Biomimetics

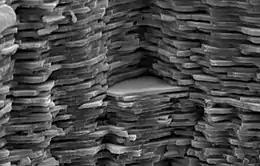

Scientists in Shanghai University were able to replicate the complex microstructure of clay-made conduit network in the mound to mimic the excellent humidity control in mounds. They proposed a porous humidity control material (HCM) using sepiolite and calcium chloride with water vapor adsorption-desorption content at 550 grams per meter squared. Calcium chloride is a desiccant and improves the water vapor adsorption-desorption property of the Bio-HCM. The proposed bio-HCM has a regime of interfiber mesopores which acts as a mini reservoir. The flexural strength of the proposed material was estimated to be 10.3 MPa using computational simulations.